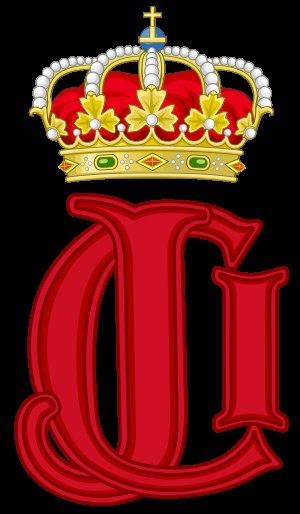
Juan Carlos Iᵉʳ, né le 5 janvier 1938 à Rome, est un homme d'État espagnol, roi d'Espagne du 22 novembre 1975 au 18 juin 2014.